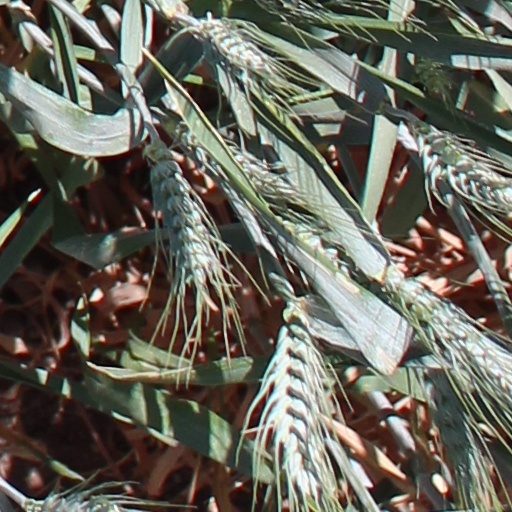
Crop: wheat